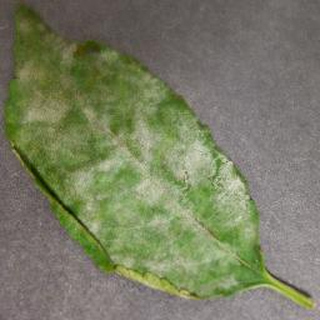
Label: cherry_powdery_mildew